James Watts (rugby union)

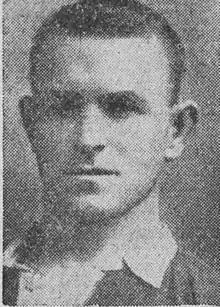

James Watts (September 1877 – 2 February 1933) was a Welsh international rugby union player who played club rugby for Llanelli. He won eleven caps for Wales and was part of the first Grand Slam winning side in 1908.